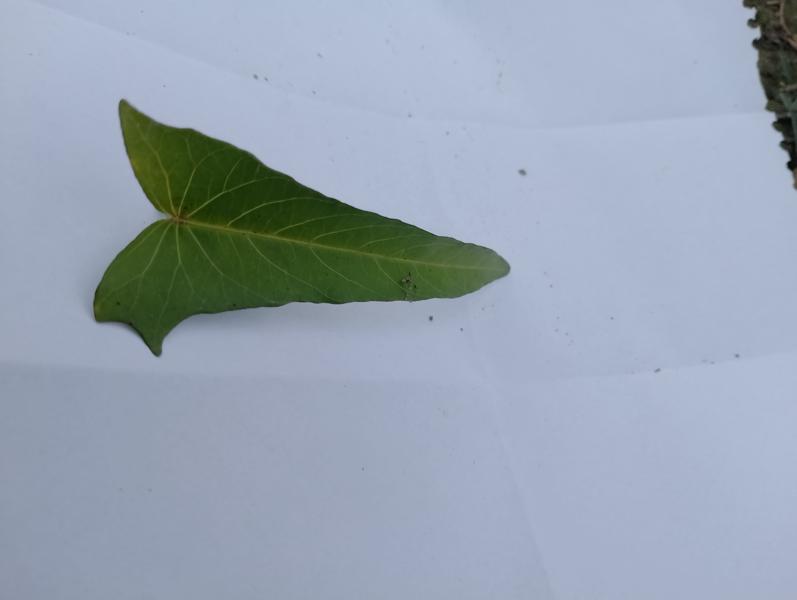
Weed species: Ipomoea aquatic